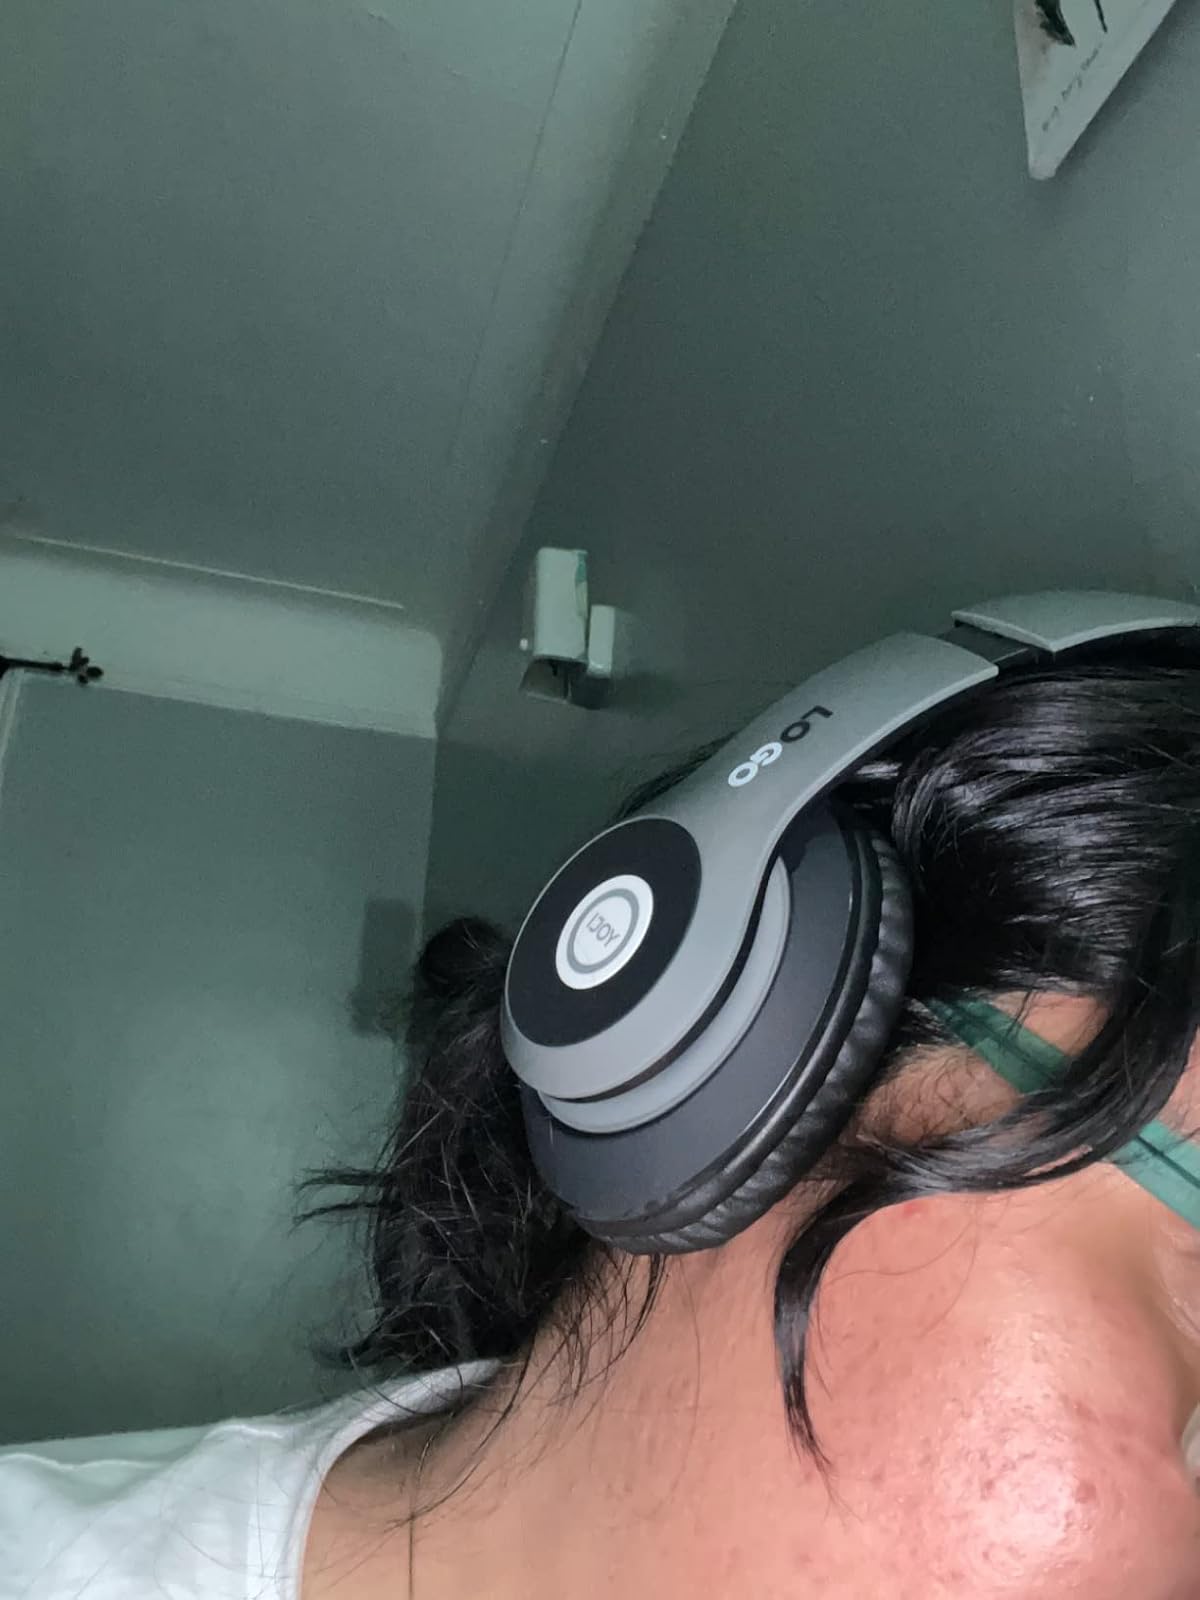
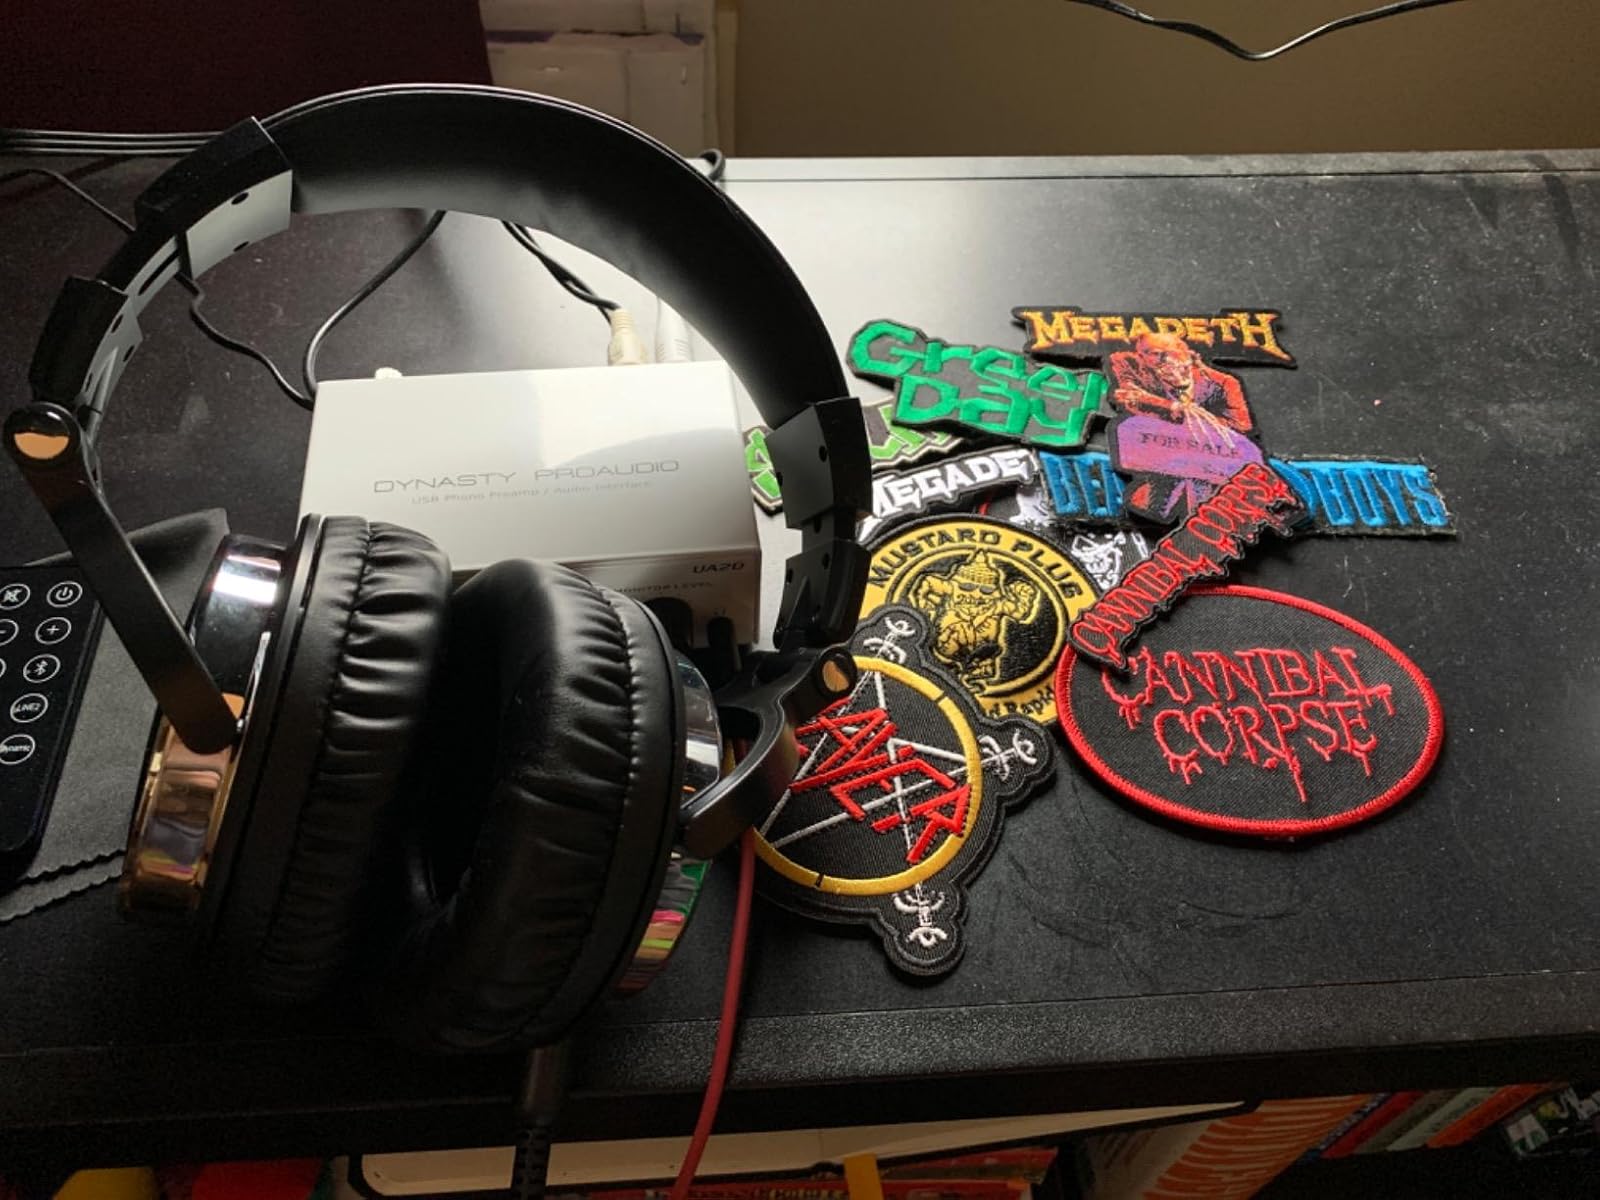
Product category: headphones
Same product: no